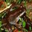
Label: frog